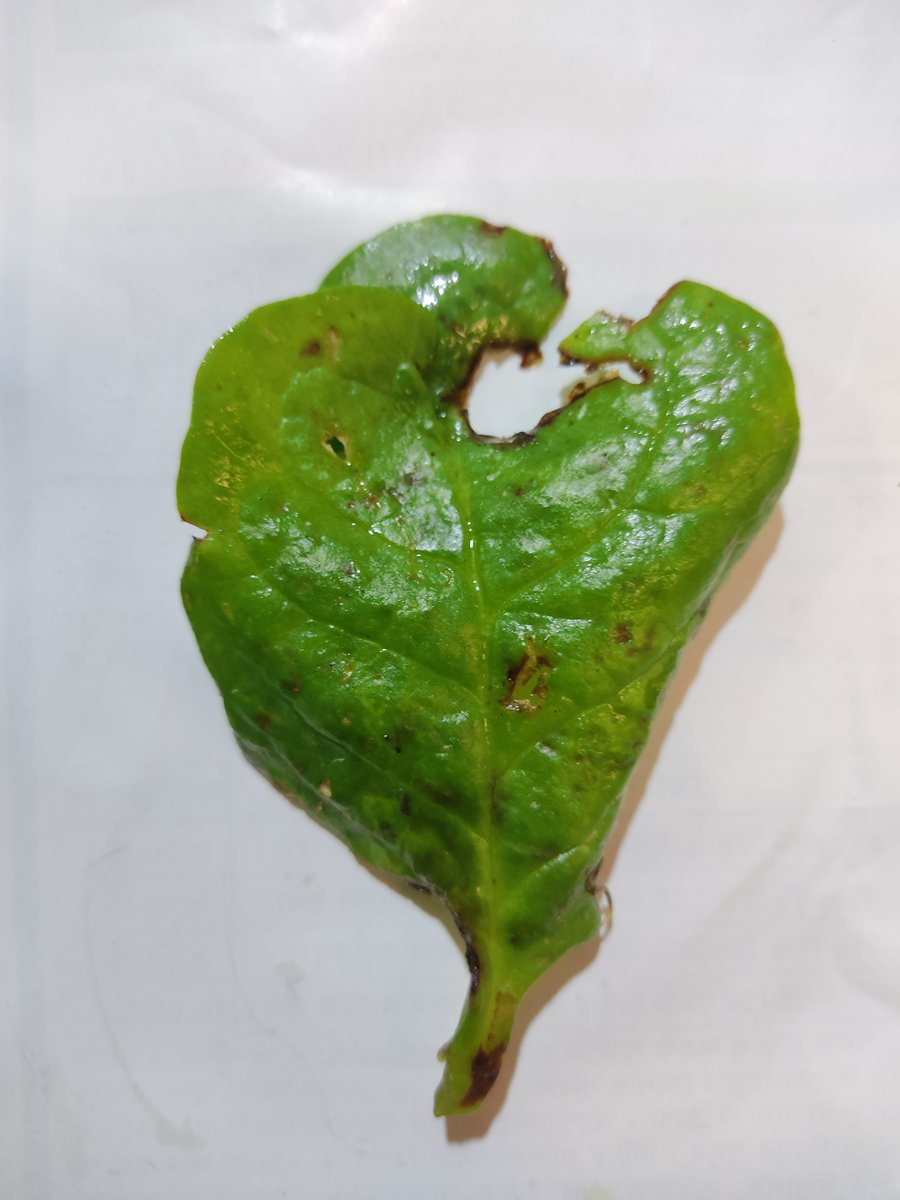
Label: Pest-Damage